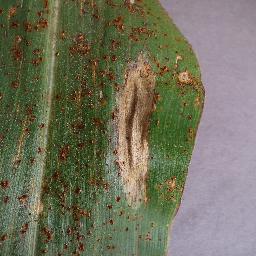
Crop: corn
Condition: (maize)_northern_blight